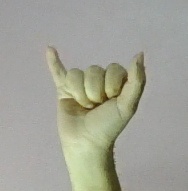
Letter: ya